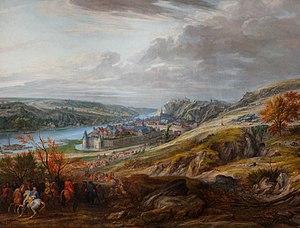
Adam-François Van der Meulen, baptisé le 11 janvier 1632 à Bruxelles et mort le 15 octobre 1690 à Paris, est un peintre baroque flamand d’origine bruxelloise.